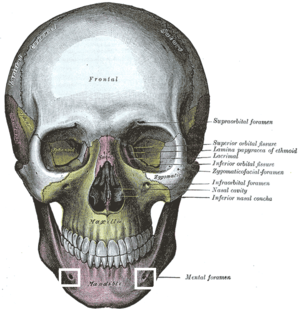
Le foramen mentale est l'un des deux foramens situés sur la face antérieure de la mandibule des mammifères. Il transmet les branches terminales du nerf alvéolaire inférieur et les vaisseaux sanguins. Le foramen mental descend légèrement chez les individus sans dents.